Genzebe Dibaba

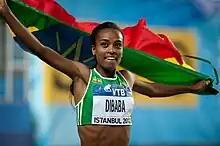
Genzebe's first senior world title (1500 m) at the 2012 World Indoor Championships

She was the runner-up at the Great Edinburgh Cross Country in January 2011 behind Linet Masai. She placed ninth at the 2011 IAAF World Cross Country Championships two months later. Genzebe improved her 5000 m best to 14:37.56 minutes at the Bislett Games and went on to place eighth in the event at the 2011 World Championships in Athletics. After this point she began to move away from the 5000 m and focus on the 1500 metres instead – a move which paid significant dividends for her career.